Lockheed AH-56 Cheyenne

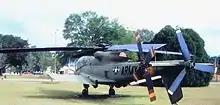
A three-quarter rear view of AH-56 #7 on display outside of the U.S. Army Aviation Museum at Fort Rucker, Alabama.

Lockheed designed the Cheyenne as a compound helicopter, which combines a helicopter with fixed-wing features for increased performance, usually speed. The design included features such as a rigid main rotor, low-mounted wings, and a pusher propeller. The Cheyenne was powered by a General Electric T64 turboshaft engine. Thrust was provided by a pusher propeller at the rear of the aircraft. At high speeds, the amount of lift provided by the wings, along with thrust from the pusher prop, reduced the aerodynamic loading of the rotor. At such speeds, the rotor produced up to 20% of the lift, which could be adjusted by collective pitch control changes. Rotor tilt was controlled through gyroscopic precession. The Cheyenne achieved speeds over , but as a compound helicopter was unable to qualify for speed records in helicopter categories.